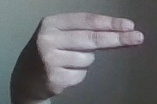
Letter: ain